Renault Samsung SM7

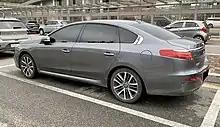
Rear

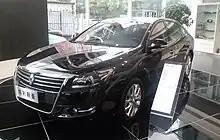
Renault Talisman in Shanghai.

A new generation SM7, based on a stretched version of the third generation Renault Samsung SM5 (L43), was revealed and went on sale in South Korea since August 2011. A near-production concept version was presented in April. The development of the new car took more than 32 months, at a cost of about 400 billion won (270 million euros). It was conducted by the R & D department of Renault Samsung.